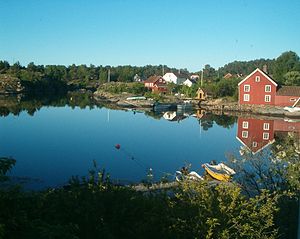
Borøya (Tvedestrand)
Borøykilen
Borøya er en ø yderst i Oksefjorden mod syd og vest, og med Hagefjorden på østsiden, i Tvedestrand kommune i Agder fylke i Norge.Øen, der har et areal på 3,58 km², har broforbindelse til fastlandet mod nord ved Snaresund. Der er bebyggelser blandt andet i Borøykilen, Utgårdstrand og Snaresund. Højeste punkt er Rendalsfjell der er 67 moh.